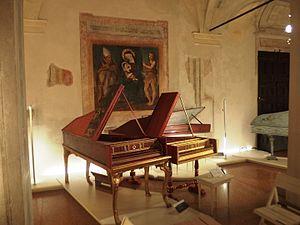
Luigi Ferdinando Tagliavini, est un organiste, claveciniste, musicologue et compositeur italien.